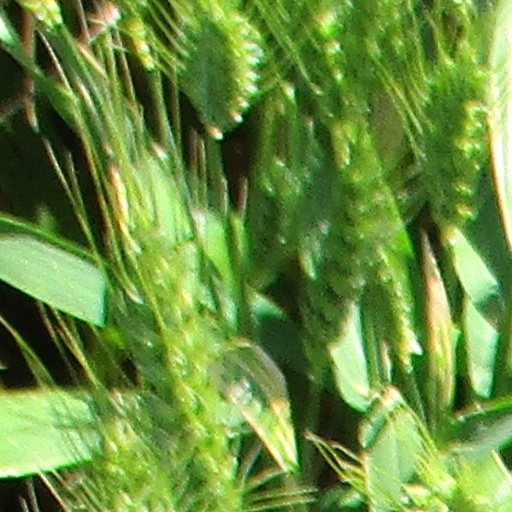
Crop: wheat